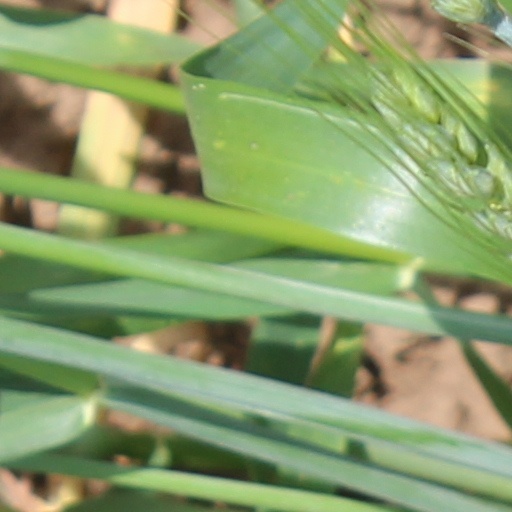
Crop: wheat